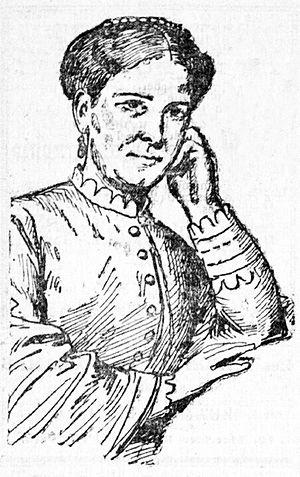
Adèle Blondin, première victime du policier Victor Prévost Parfois prénommée à tort Marguerite
Victor Joseph Prévost, surnommé Le boucher de la Chapelle ou Le bel homme, né à Mormant le 11 décembre 1836 et mort guillotiné à Paris le 19 janvier 1880, est un ancien boucher de forte stature, devenu successivement cuirassier, cent-garde puis gardien de la paix à la préfecture de police de Paris. Alors qu'il exerce cette activité, il commet au moins deux assassinats qu'il tenta de dissimuler en dépeçant ses victimes.